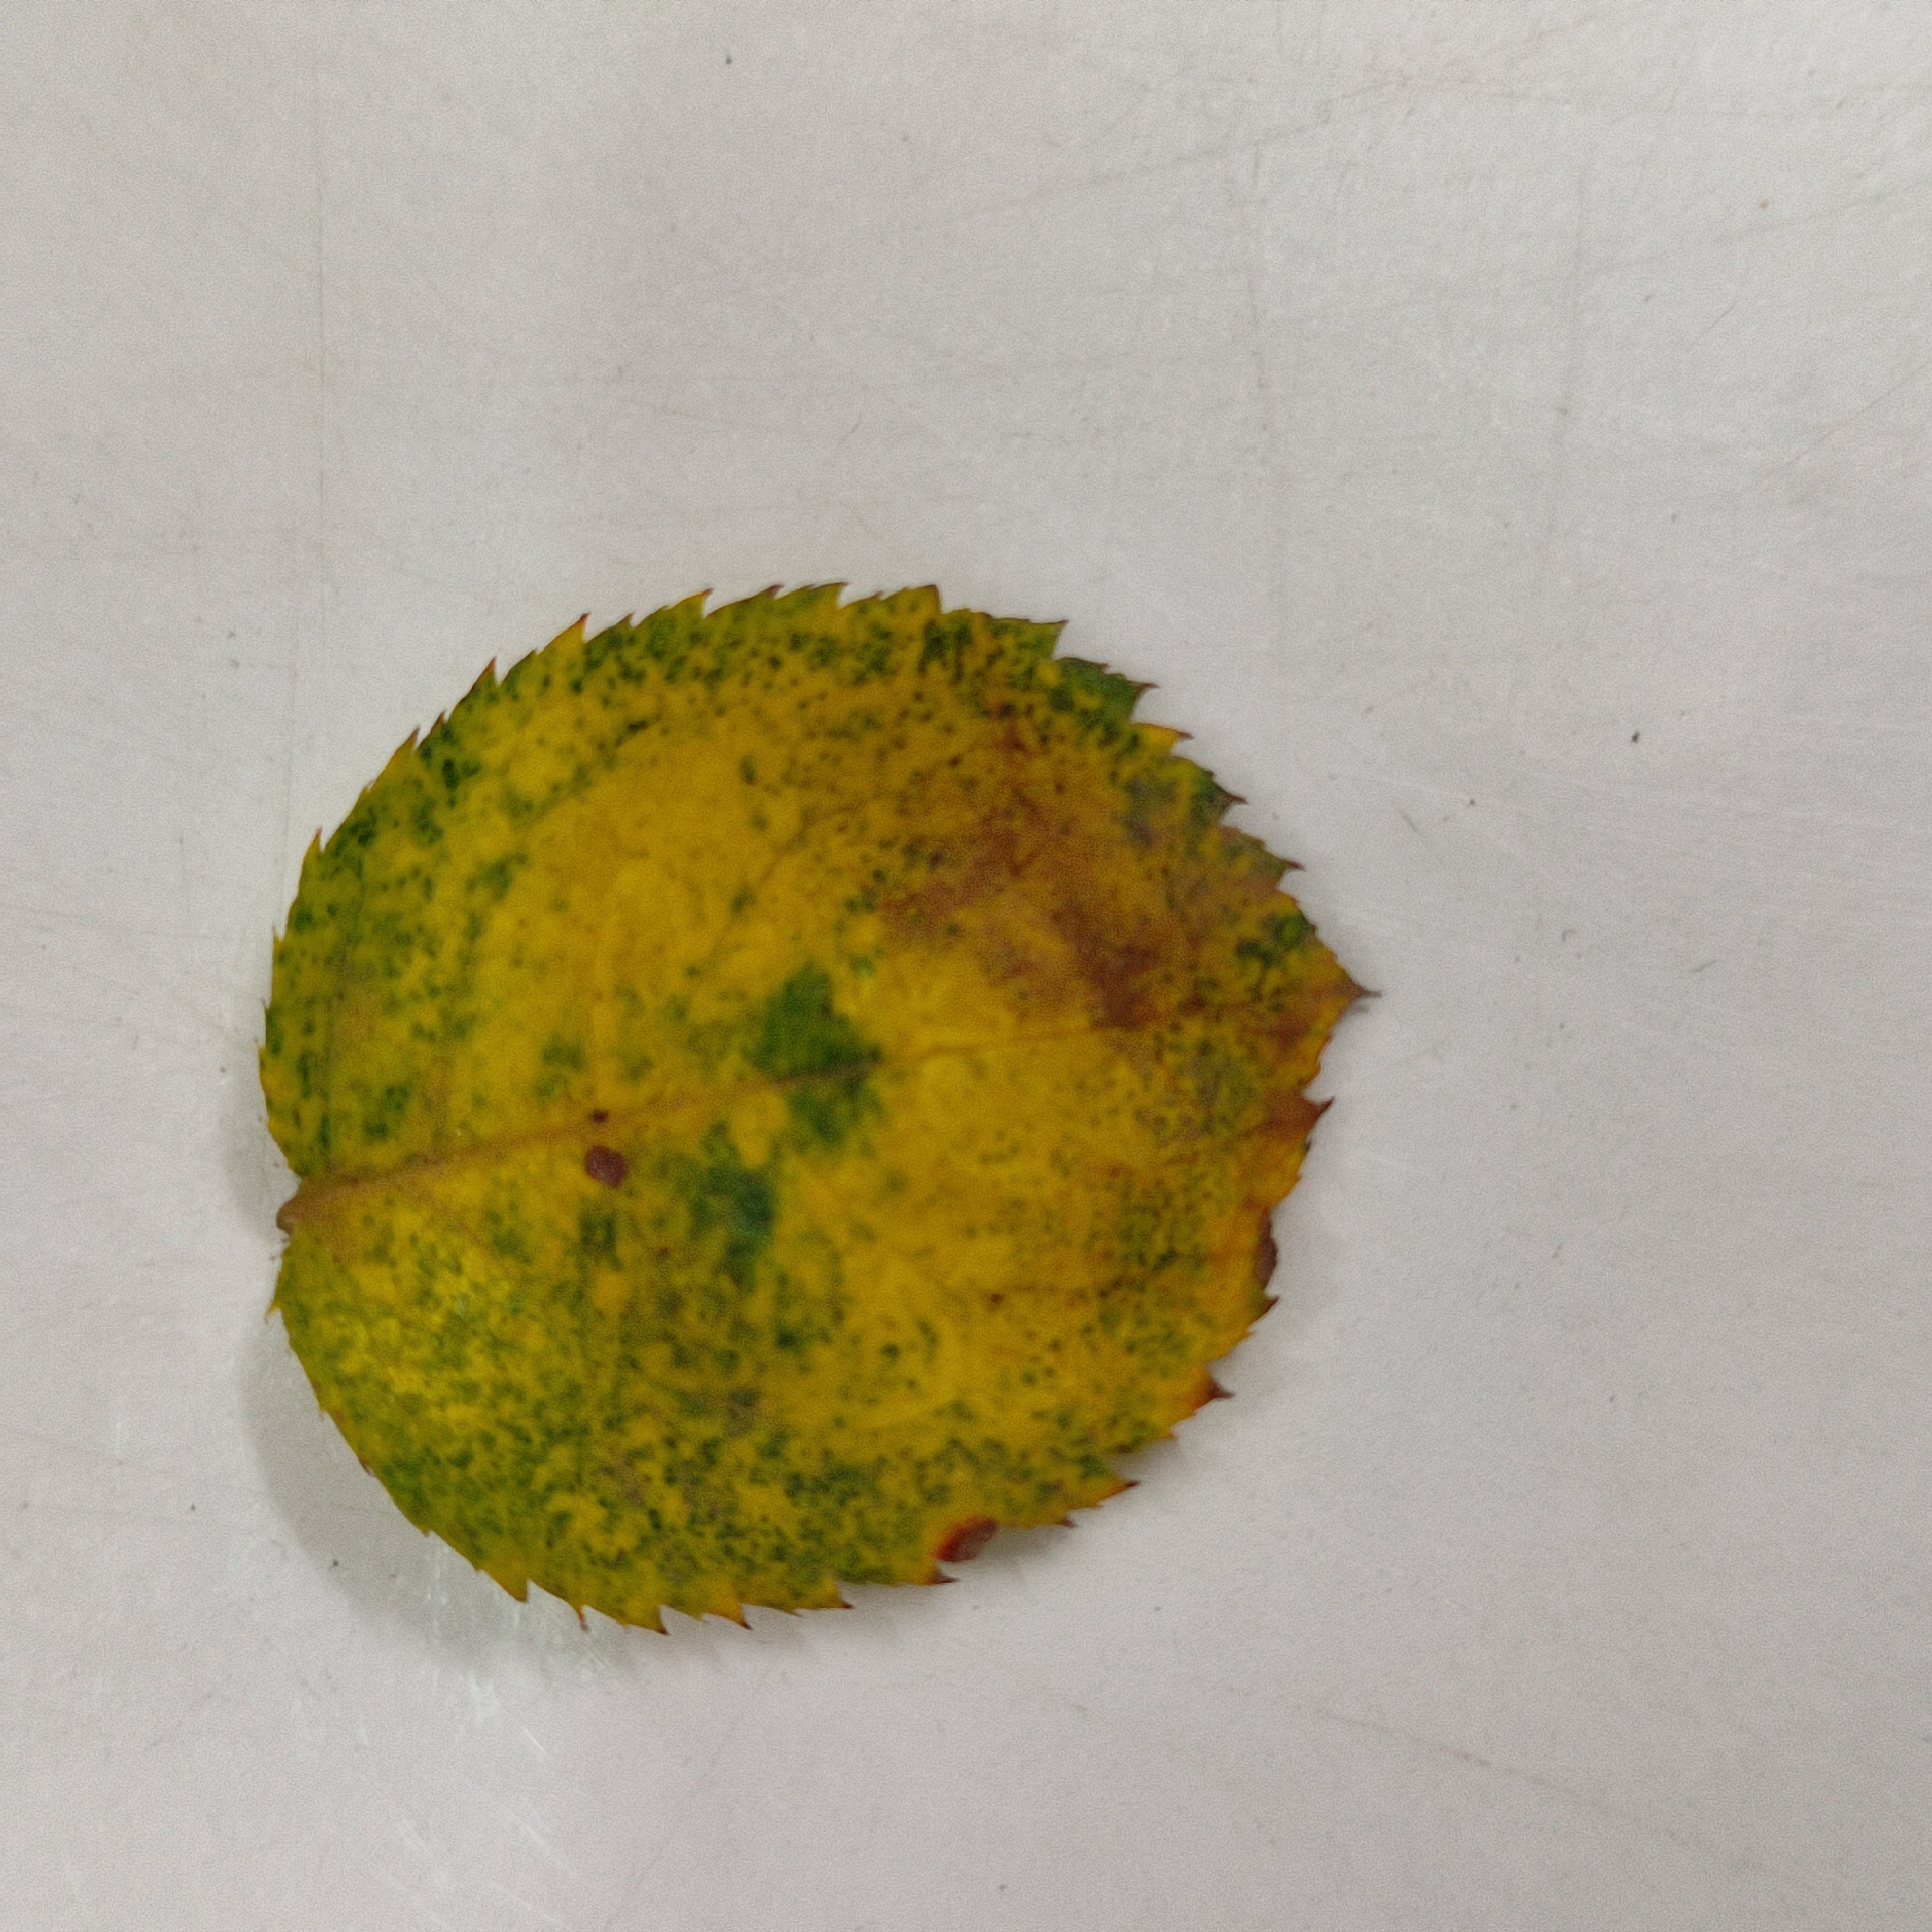
Label: Yellow Mosaic Virus